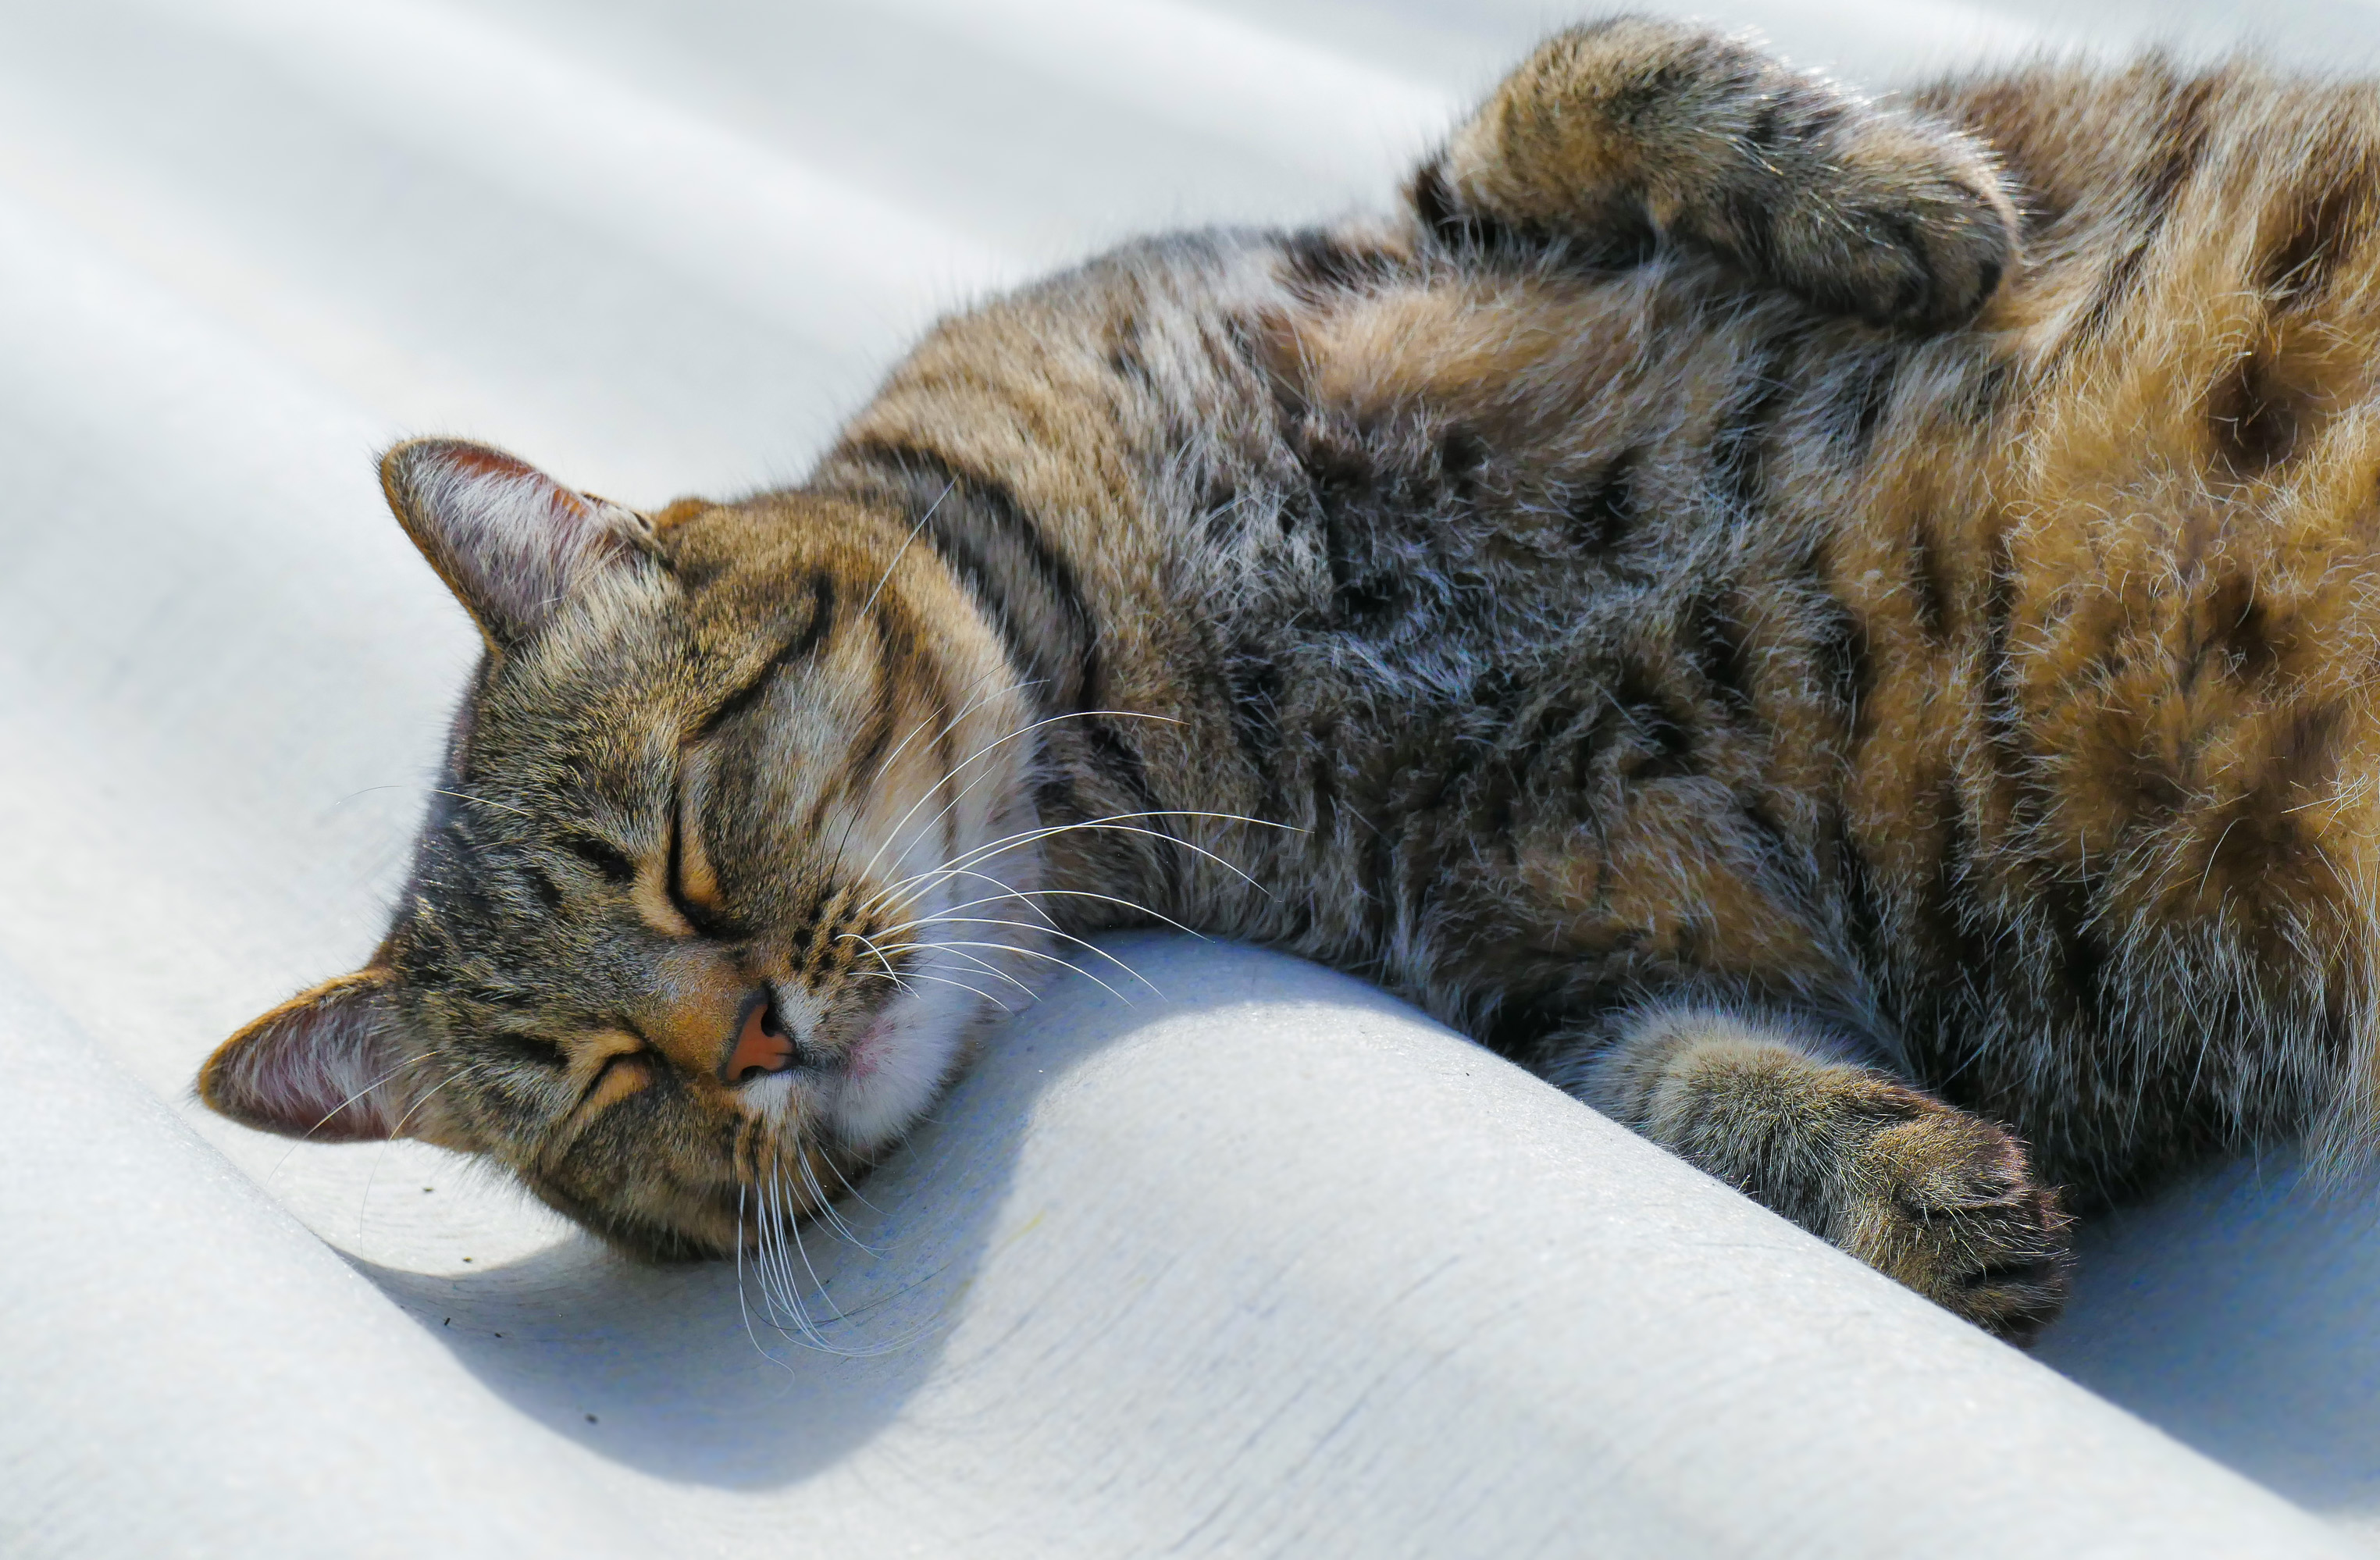
cat, mammal, fauna, cats, whiskers, animals, vertebrate, gatos, lumixfz1000, fz1000, ggl1, xovesphoto, animales, panasoniclumixfz1000, tabby cat, european shorthair, wild cat, small to medium sized cats, cat like mammal, domestic short haired cat, pixie bob